Torchlight to Valhalla

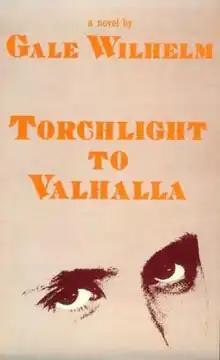
"Torchlight to Valhalla" 1985 Naiad Press Cover

Torchlight to Valhalla is a lesbian-themed novel published by Random House in 1938, written by Gale Wilhelm. The novel is considered a classic in lesbian fiction, being one of the few hardbound novels with lesbian content to be published in the early 20th century. Quite rare for lesbian fiction in this time, the ending is actually satisfactory for the lesbian characters. It was also reissued in 1953 by Lion Publishers, but titled The Strange Path. It was re-issued once more in 1985 by Naiad Press under its original title. It was Wilhelm's second novel after "We Too Are Drifting", both of them containing lesbian themes. One 2002 review of the book noted that it was released "just ten years after Radclyffe Hall’s "The Well of Loneliness". Wilhelm has created a work of self-exploration that bears little resemblance to the tormented world of Hall’s Stephen Gordon."